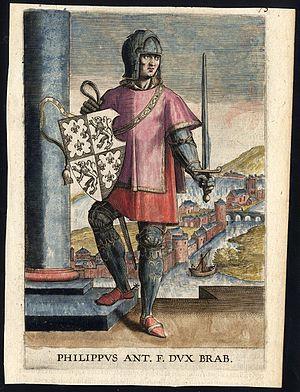
Philippe de Bourgogne né le 25 juillet 1404, mort à Louvain le 4 août 1430, comte de Saint-Pol et comte de Ligny et à partir du 17 avril 1427 duc de Brabant, de Lothier et de Limbourg. Il est le fils d'Antoine de Brabant, mort à la bataille d'Azincourt, et de Jeanne de Luxembourg-Saint-Pol.
Cette page dresse une liste de personnalités mortes au cours de l'année 1430 :
Cette page dresse une liste de personnalités nées au cours de l'année 1404 :